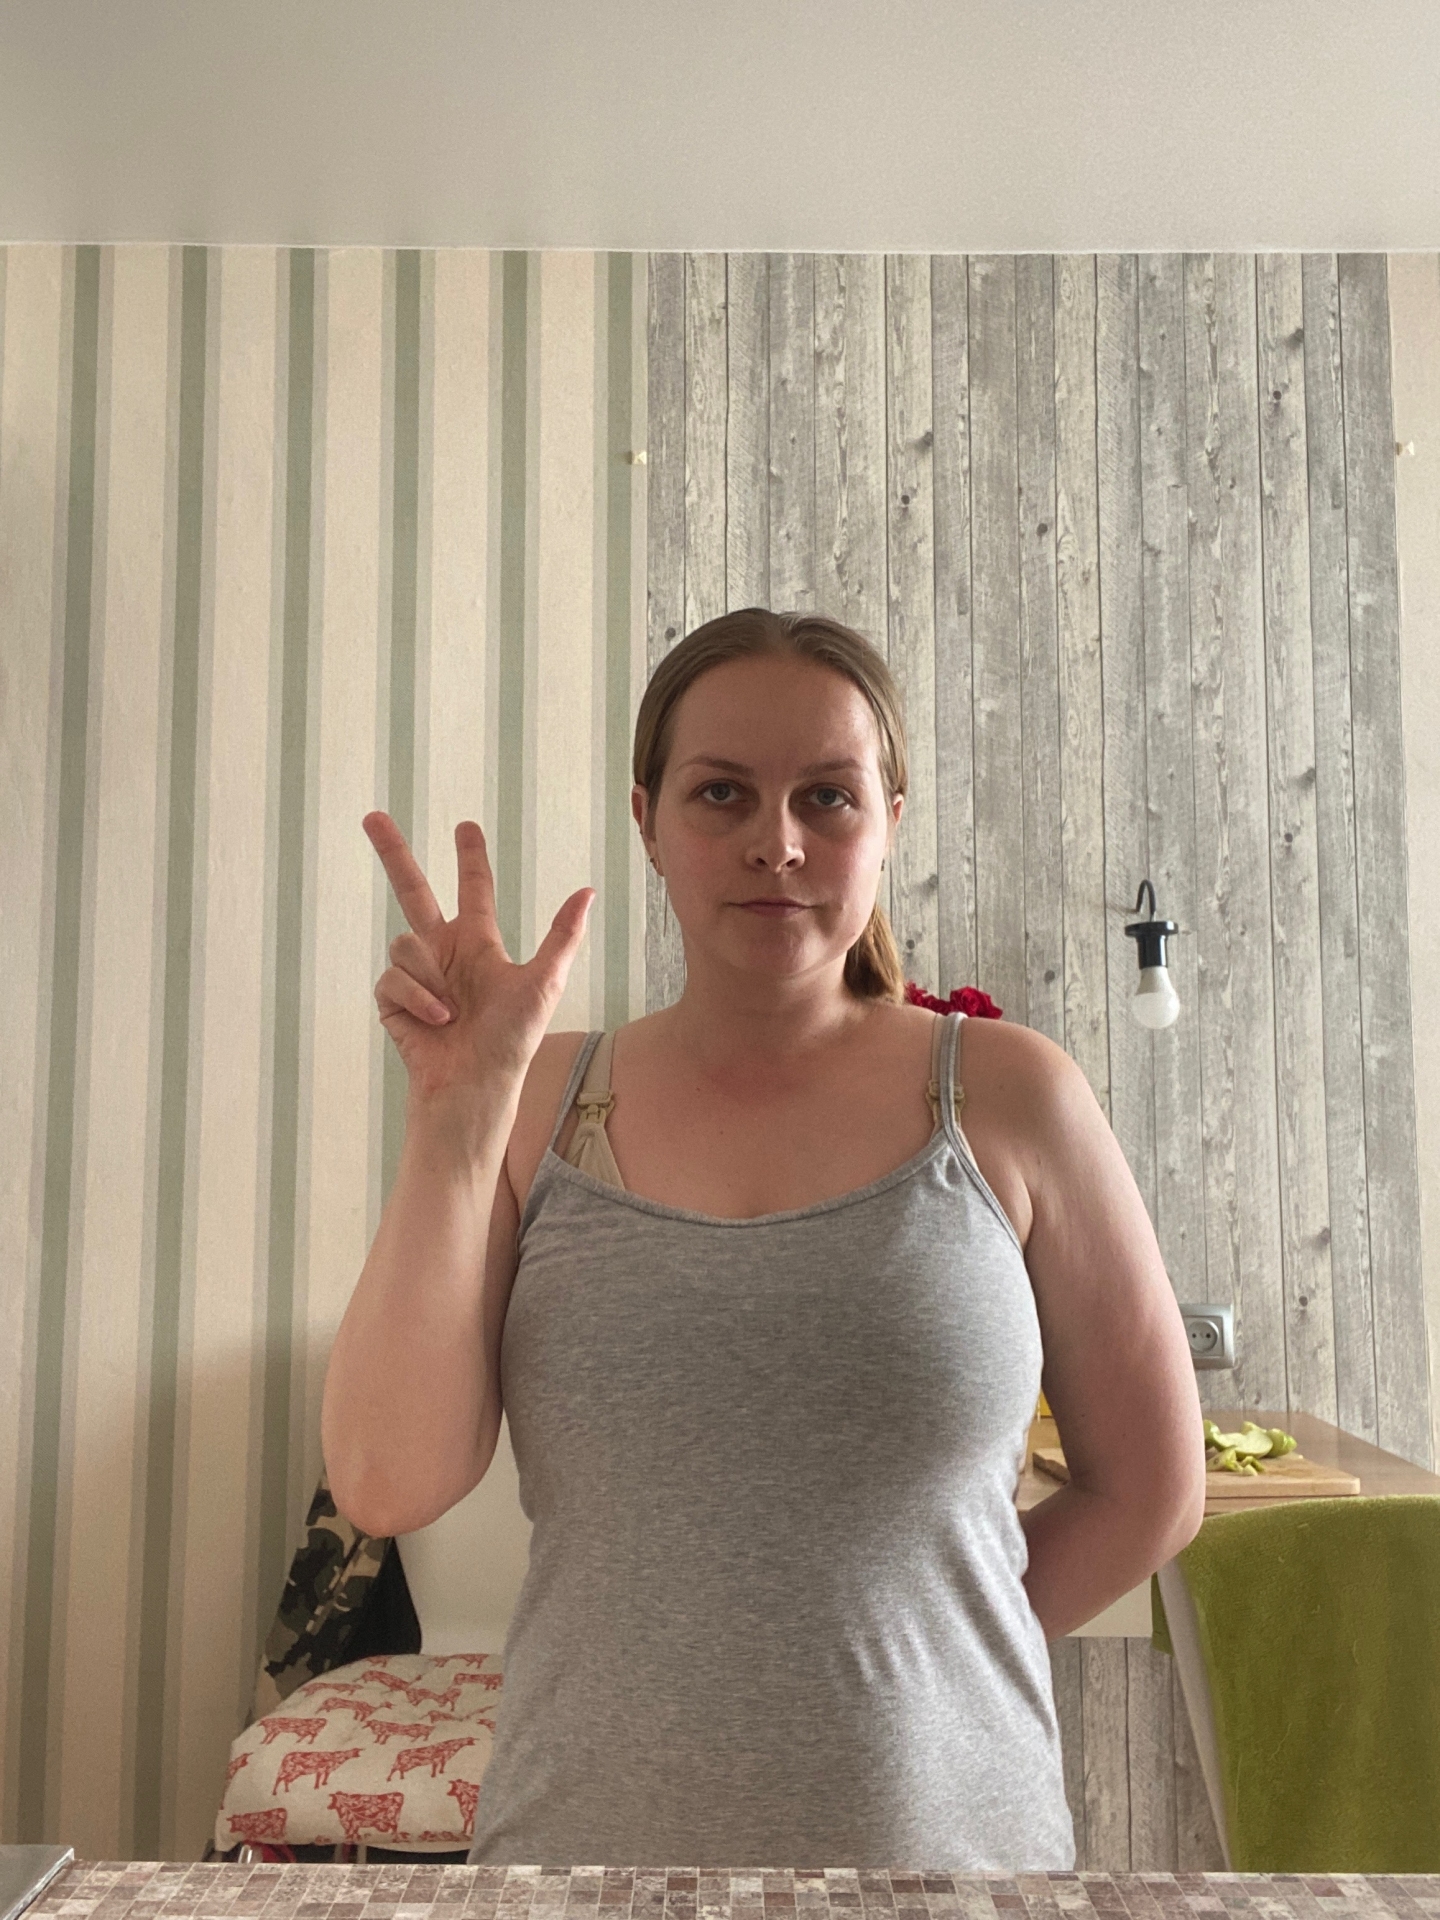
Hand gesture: three2